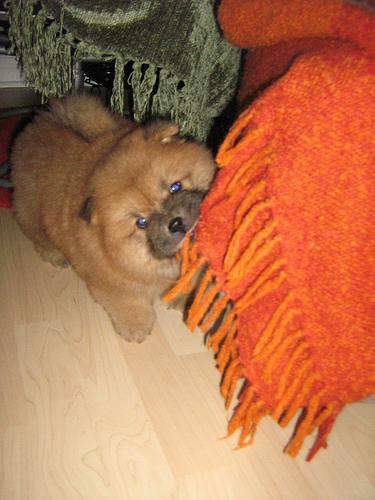
chow